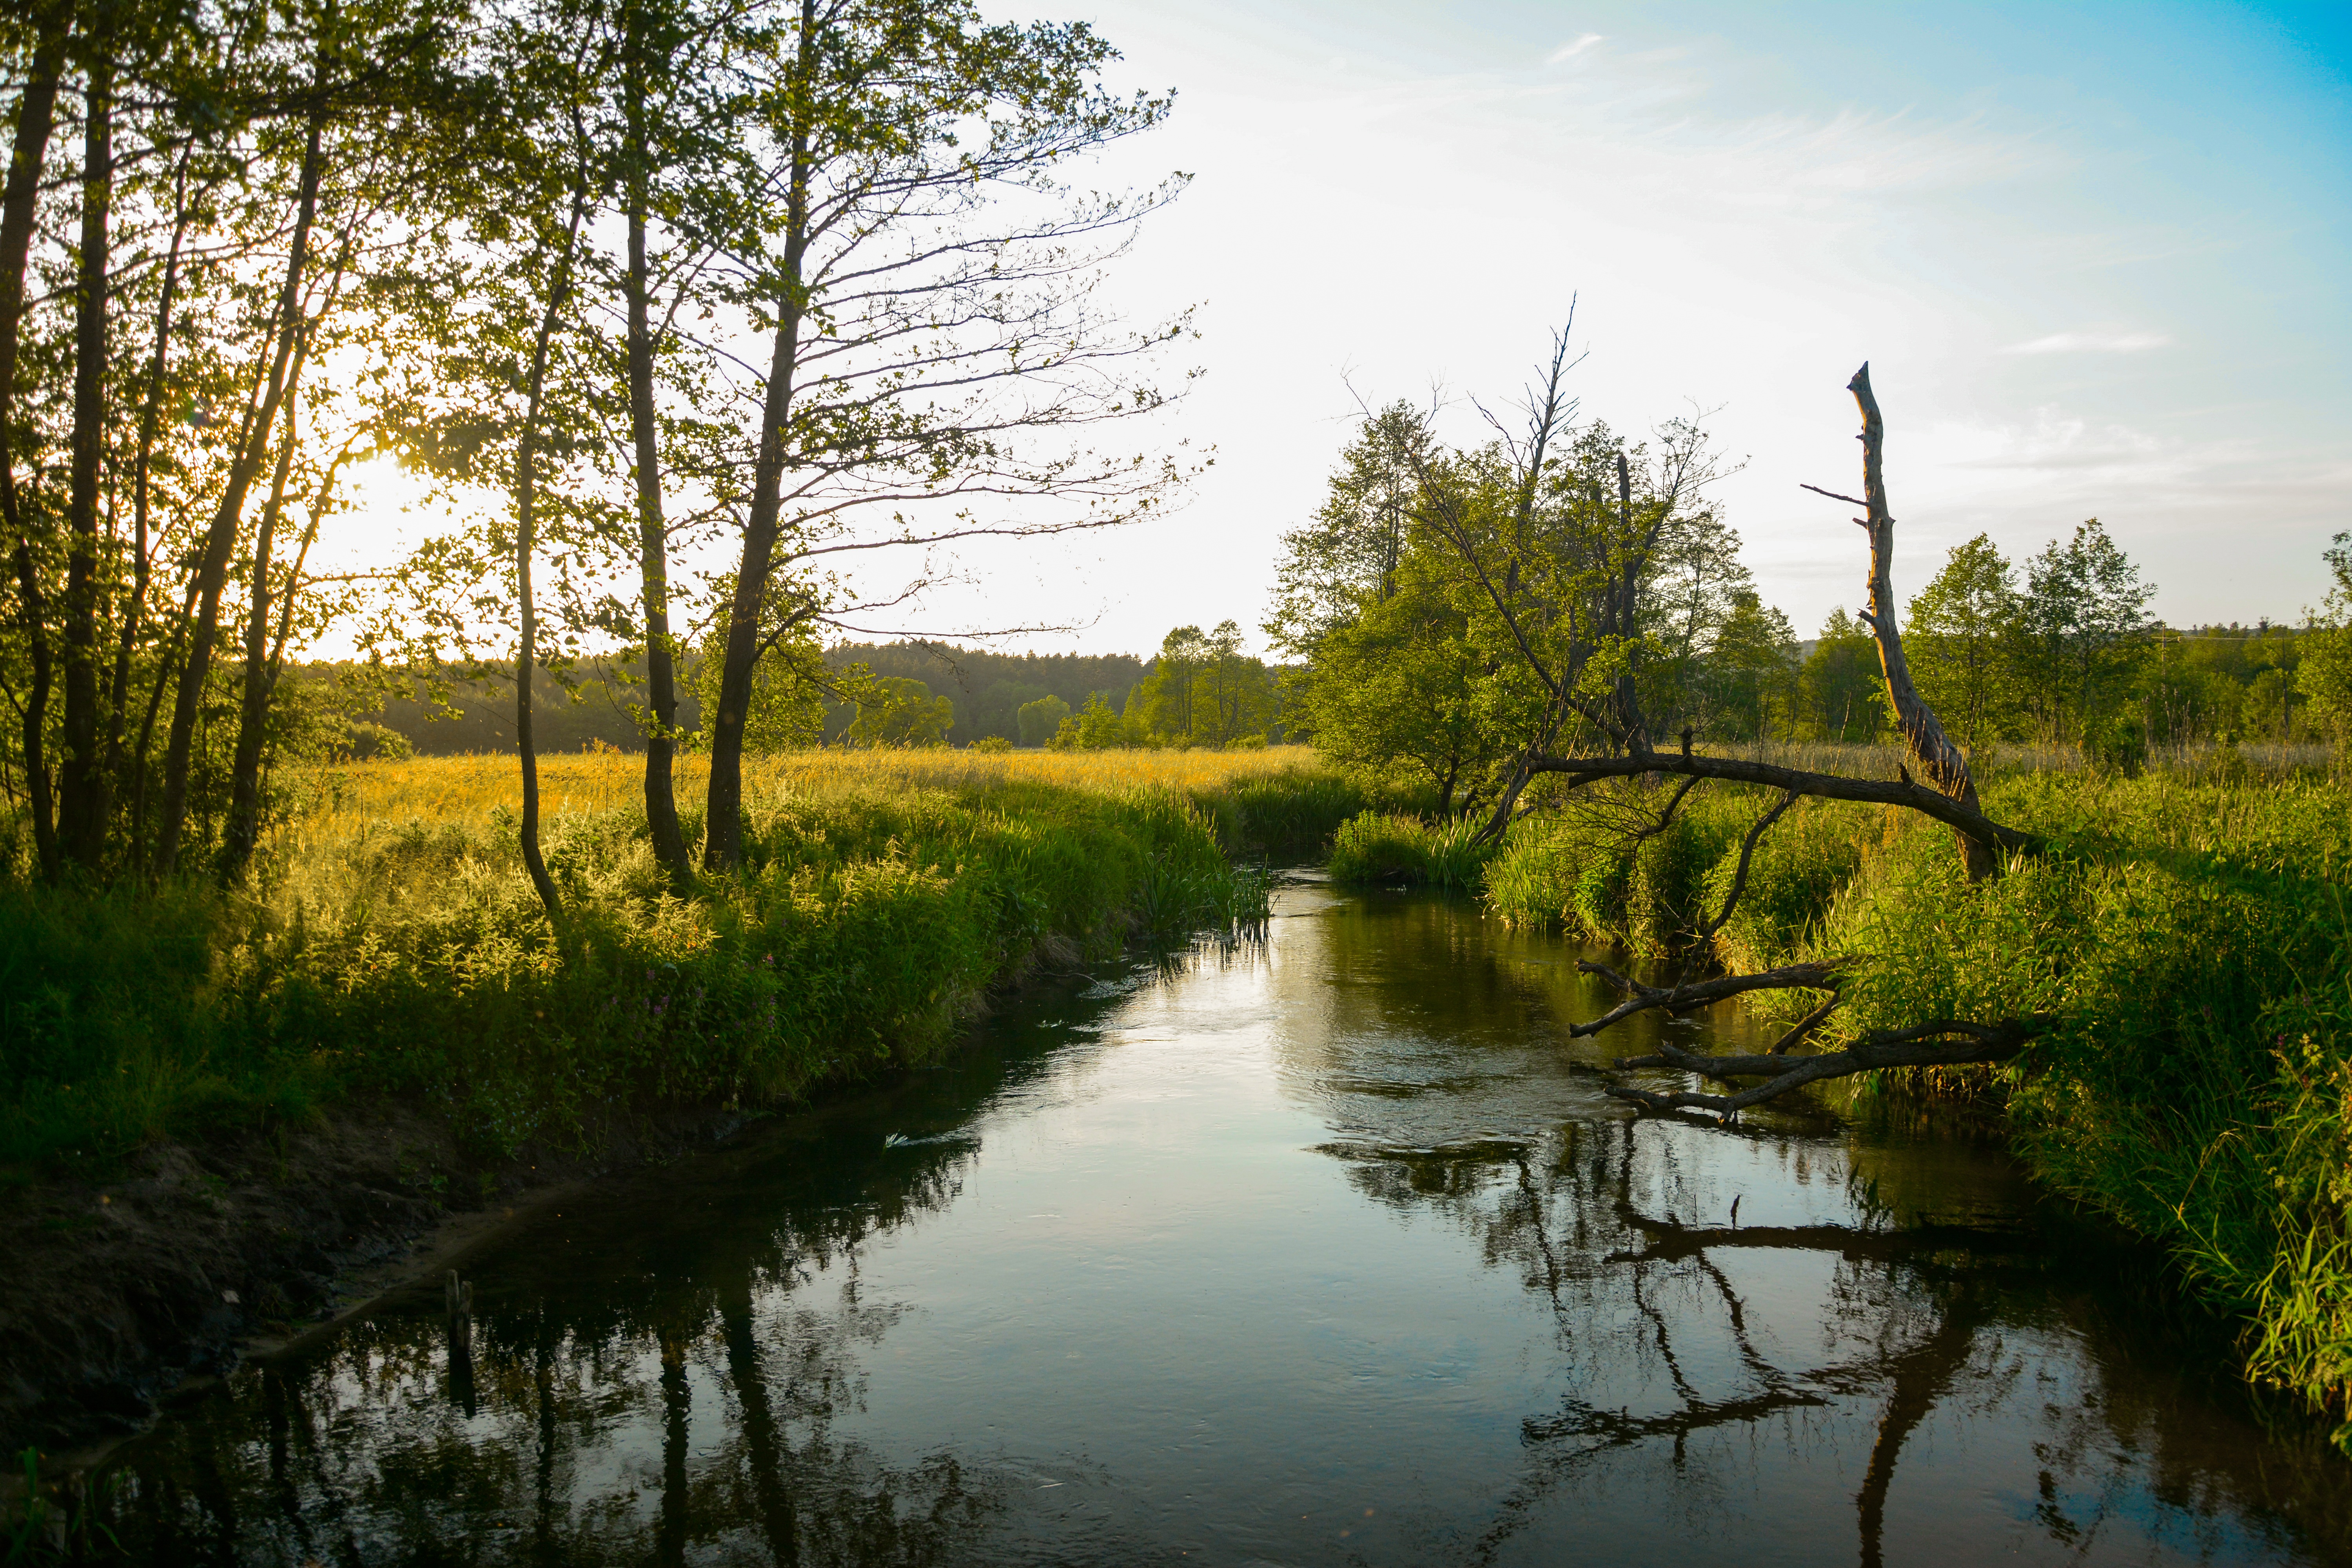
landscape, tree, water, nature, forest, grass, marsh, sky, sunset, meadow, sunlight, morning, leaf, lake, view, river, panorama, summer, village, pond, evening, green, reflection, autumn, scenery, reservoir, waterway, body of water, blue sky, clouds, poland, wetland, woodland, habitat, rural area, natural environment, woody plant